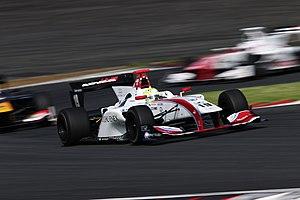
Yuhi Sekiguchi est un pilote automobile japonais né le 29 décembre 1987.